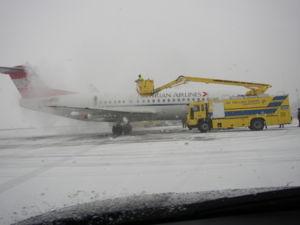
Un antigel ou « abaisseur du point de congélation » ou encore parfois dénommé agent cryoscopique, produits de dégivrage ou d'antigivrage est un sel, un alcool ou un produit chimique qui, apposé sur une surface, vise à éviter la formation de givre, de glace ou de dépôt de neige pour un certain temps. Il est notamment utilisé sur les avions pour que la glace n'affecte pas les commandes de volets mobiles ou la visibilité sur le cockpit.